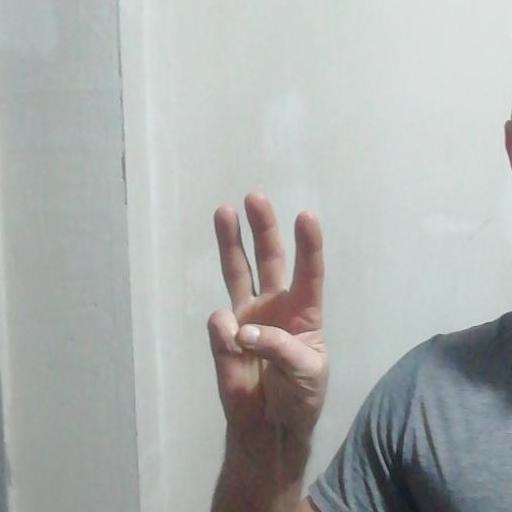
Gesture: three